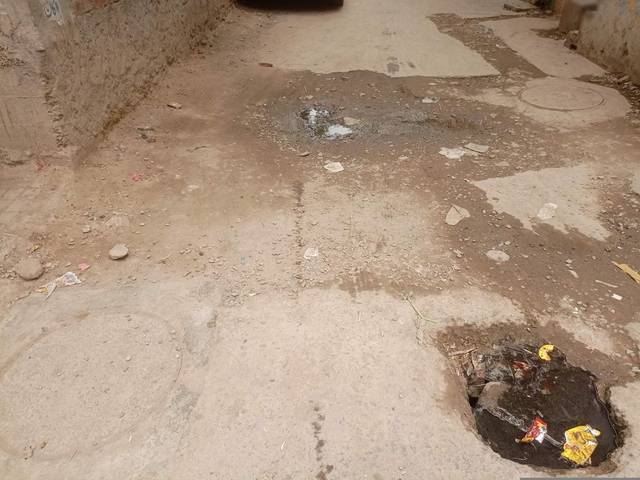
Region: Pakistan
Coordinates: 31.572, 74.319